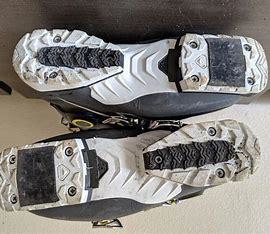
Brand: Salomon
Model: 100